Robert Miles Sloman

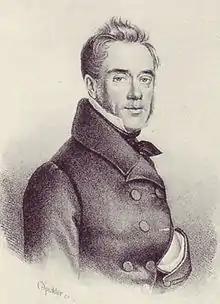
Robert Miles Sloman in 1839

Robert Miles Sloman (23 October 1783, Great Yarmouth - 2 January 1867, Hamburg) was an English-German shipbuilder and ship owner.